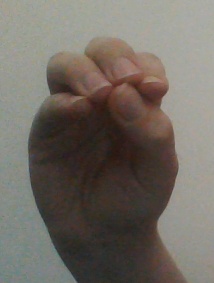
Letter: ha